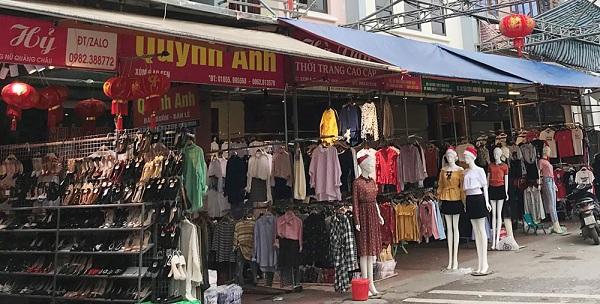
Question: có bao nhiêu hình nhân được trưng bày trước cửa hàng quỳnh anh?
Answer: ba